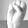
ASL letter: S